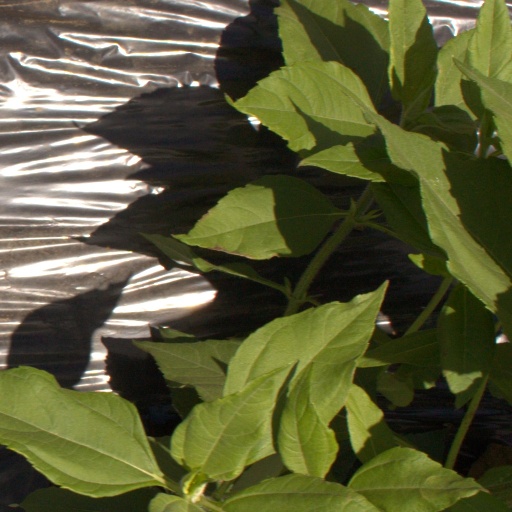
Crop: Jerusalem artichoke